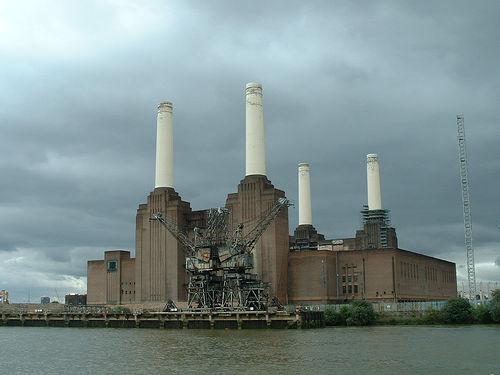
Weather: cloudy or overcast